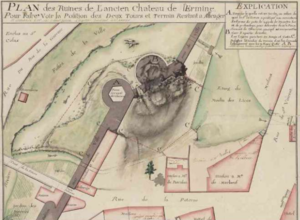
Référence C 5201 (3) Titre (article, revue ou monographie) Plan des ruines de l'ancien château de l'Ermine. Pour faire voir la position des deux tours et terrain restant à afféager. Et demandé par le Sieur Julien Lagorce traiteur à Vannes. Intitulé Légv. Plume, encre de Chine, encre brune, encre rouge, lavis et aquarelle, 1769 env. Date 18e siècle, fin Descripteurs documents figurés URBANISME/ AFFEAGEMENT/ FORTIFICATION/ TOUR FORTIFIEE/ CHATEAU/ AUBERGE/ PONT/ ETANG/ MOULIN A EAU/ HOTEL PARTICULIER/ PLACE PUBLIQUE/ RIVIERE Descripteurs géographiques VANNES / MORBIHAN Lieu-dit Lices (place) / Ermine (L') (château) / Rosmadec (hôtel) Type de document PLAN MANUSCRIT Format 037,6 x 47,8 Couleur couleur Echelle 1/294
Le château de l'Hermine était un petit château fort intégré aux remparts de la ville de Vannes. Le château fut la résidence principale des ducs de Bretagne entre la fin du XIVᵉ siècle et le XVᵉ siècle. Ruiné puis démantelé au XVII°, il fut remplacé au cours du XVIIIᵉ siècle par un hôtel particulier - l'hôtel Lagorce - qui prit le nom de son propriétaire. On l'appelle cependant communément le château de l'Hermine, le souvenir de l'ancienne forteresse des ducs étant bien ancré dans la mémoire des Vannetais.
Les remparts de Vannes sont les fortifications érigées entre les IIIᵉ et XVIIᵉ siècles pour protéger la ville de Vannes dans le département du Morbihan en France. Fondée par les Romains à la fin du Iᵉʳ siècle av. J.-C. sous le règne d’Auguste, la civitas Venetorum se voit contrainte de se protéger derrière un castrum à la fin du IIIᵉ siècle, alors même qu'une crise majeure secoue l’empire romain. Cette première enceinte demeure la seule protection de la cité pendant plus d’un millénaire. C’est à l’époque du duc Jean IV, à la fin du XIVᵉ siècle, que l’enceinte de la ville est réédifiée et étendue vers le sud pour protéger les nouveaux quartiers. Le duc veut faire de Vannes non seulement un lieu de résidence mais également une place forte sur laquelle il peut s’appuyer en cas de conflit. La superficie de la ville intra-muros est doublée et le duc adjoint à la nouvelle enceinte sa forteresse de l’Hermine.
L'Hôtel Lagorce plus connu sous le nom du Château de l'Hermine est un édifice intégré aux remparts de la ville de Vannes. Construit sur les ruines de l'ancienne forteresse de l'Hermine, résidence des ducs de Bretagne entre le XIVᵉ siècle et le XVIᵉ siècle, l'hôtel Lagorce fut successivement un hôtel particulier, l'école d'artillerie de Vannes, la trésorerie générale, l'école de droit, et est actuellement le siège de plusieurs associations, dont l'Institut culturel de Bretagne.
L'histoire de Vannes se déploie sur plusieurs millénaires, depuis la protohistoire. Après la guerre qui les opposa aux légions de César, l’administration romaine fait de Darioritum, nom antique de la ville, la civitas des Vénètes à la fin du Iᵉʳ siècle av. J.-C. sous le règne d'Auguste. À la fin de l'Empire romain, des colons bretons ainsi que des soldats maures sont installés pour protéger la région des pirates saxons. C’est aussi entre le IIIᵉ siècle et le Vᵉ siècle que la ville se fortifie et se christianise. La ville accueille l’évêché et les ordres religieux catholiques en 465 lors du concile de Vannes. Ce concile consacre Patern, saint patron de la cité, saint fondateur de Bretagne et premier évêque attesté de Vannes.